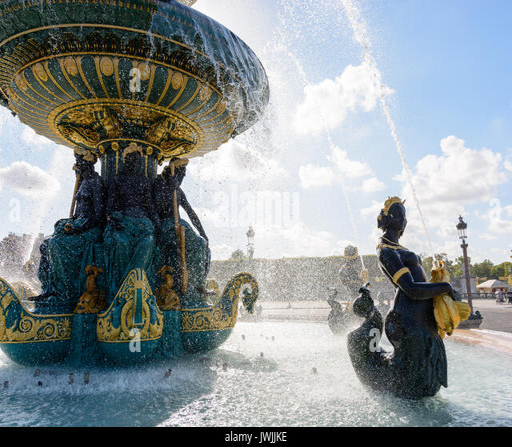
person on the place with person and deity holding golden fishes spouting